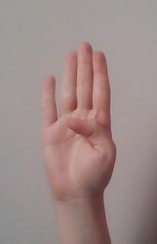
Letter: kaaf